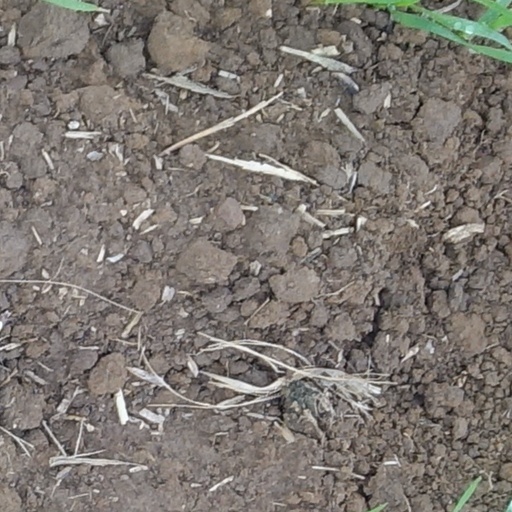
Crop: wheat